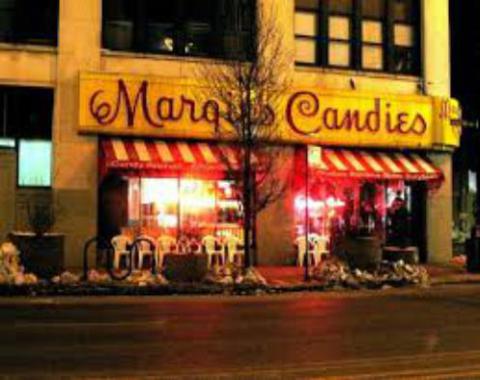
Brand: margie's candies
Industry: Food